Boston

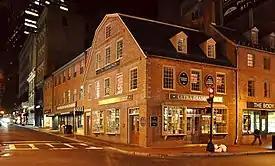
In the 19th century, the Old Corner Bookstore became a gathering place for writers, including Emerson, Thoreau, and Margaret Fuller. James Russell Lowell printed the first editions of "The Atlantic Monthly" at the store.

Boston has a strong mayor–council government system in which the mayor (elected every fourth year) has extensive executive power. Michelle Wu became mayor in November 2021, succeeding Kim Janey who became the Acting Mayor in March 2021 following Marty Walsh's confirmation to the position of Secretary of Labor in the Biden/Harris Administration. Walsh's predecessor Thomas Menino's twenty-year tenure was the longest in the city's history. The Boston City Council is elected every two years; there are nine district seats, and four citywide "at-large" seats. The School Committee, which oversees the Boston Public Schools, is appointed by the mayor. The city uses an algorithm called CityScore to measure the effectiveness of various city services. This score is available on a public online dashboard and allows city managers in police, fire, schools, emergency management services, and 3-1-1 to take action and make adjustments in areas of concern.